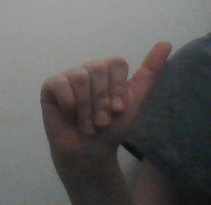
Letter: dhad